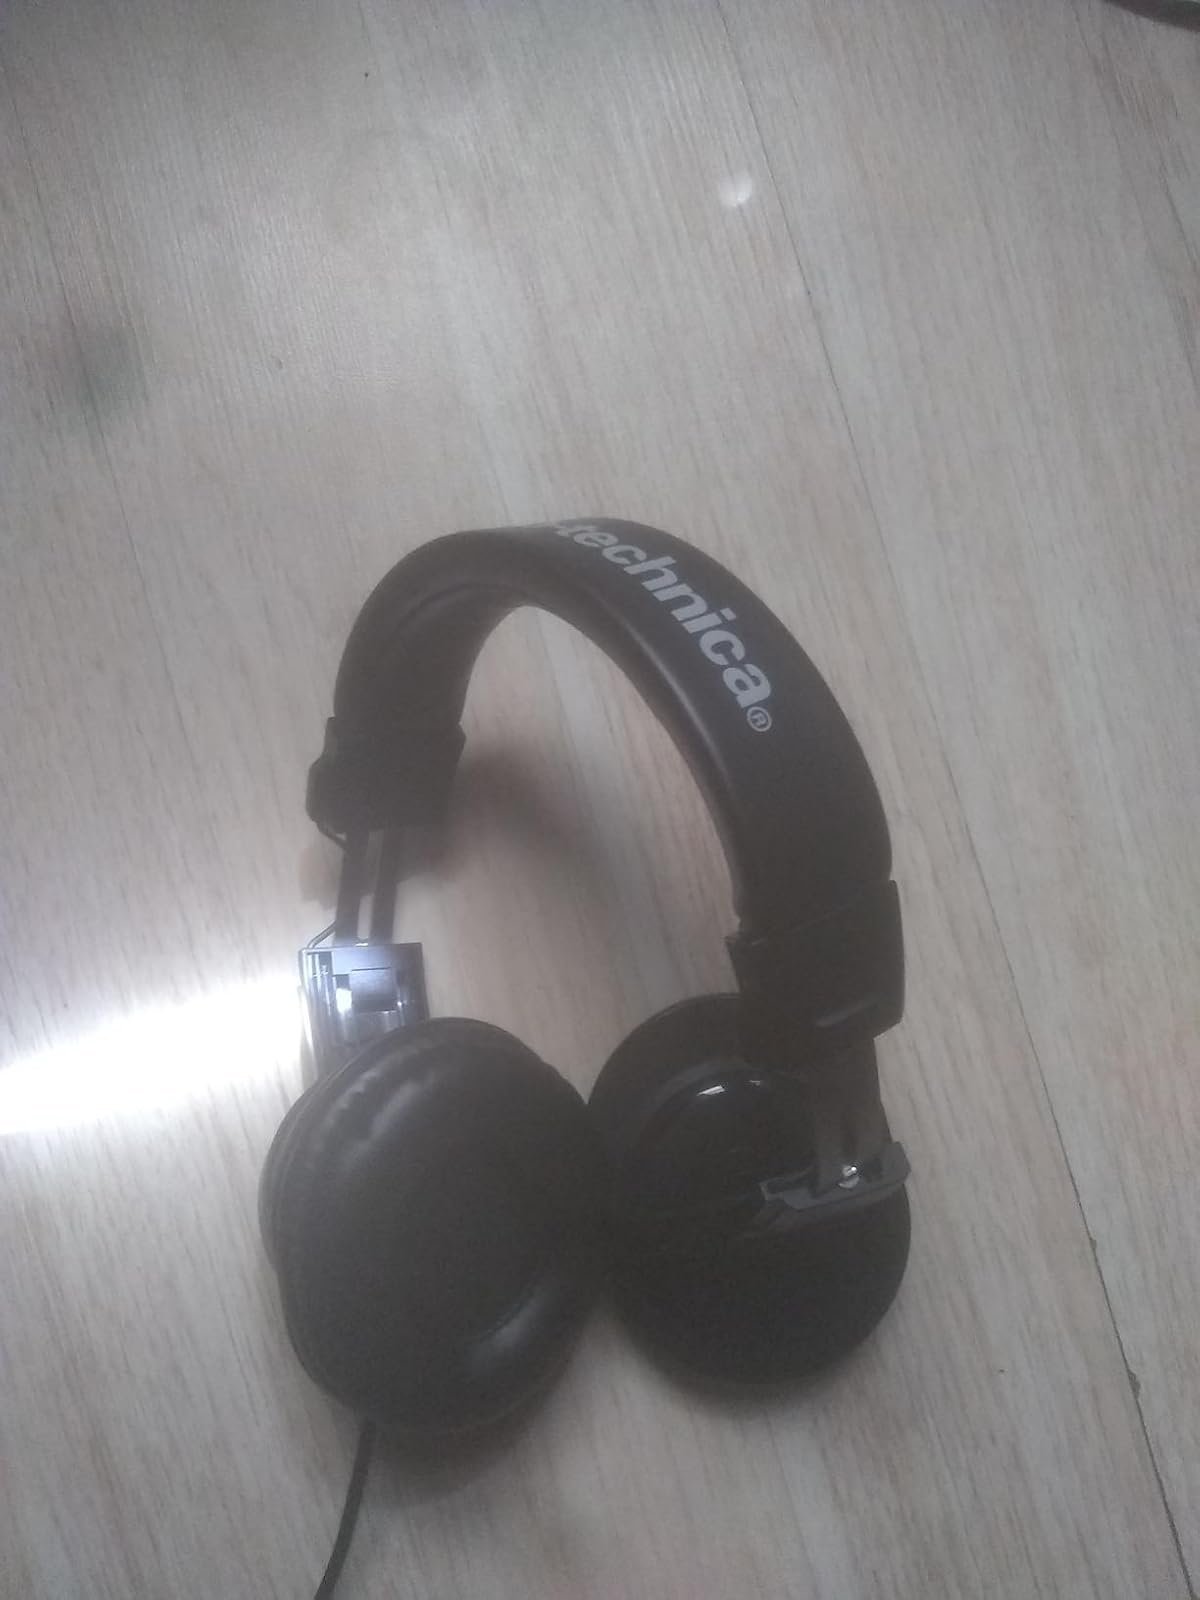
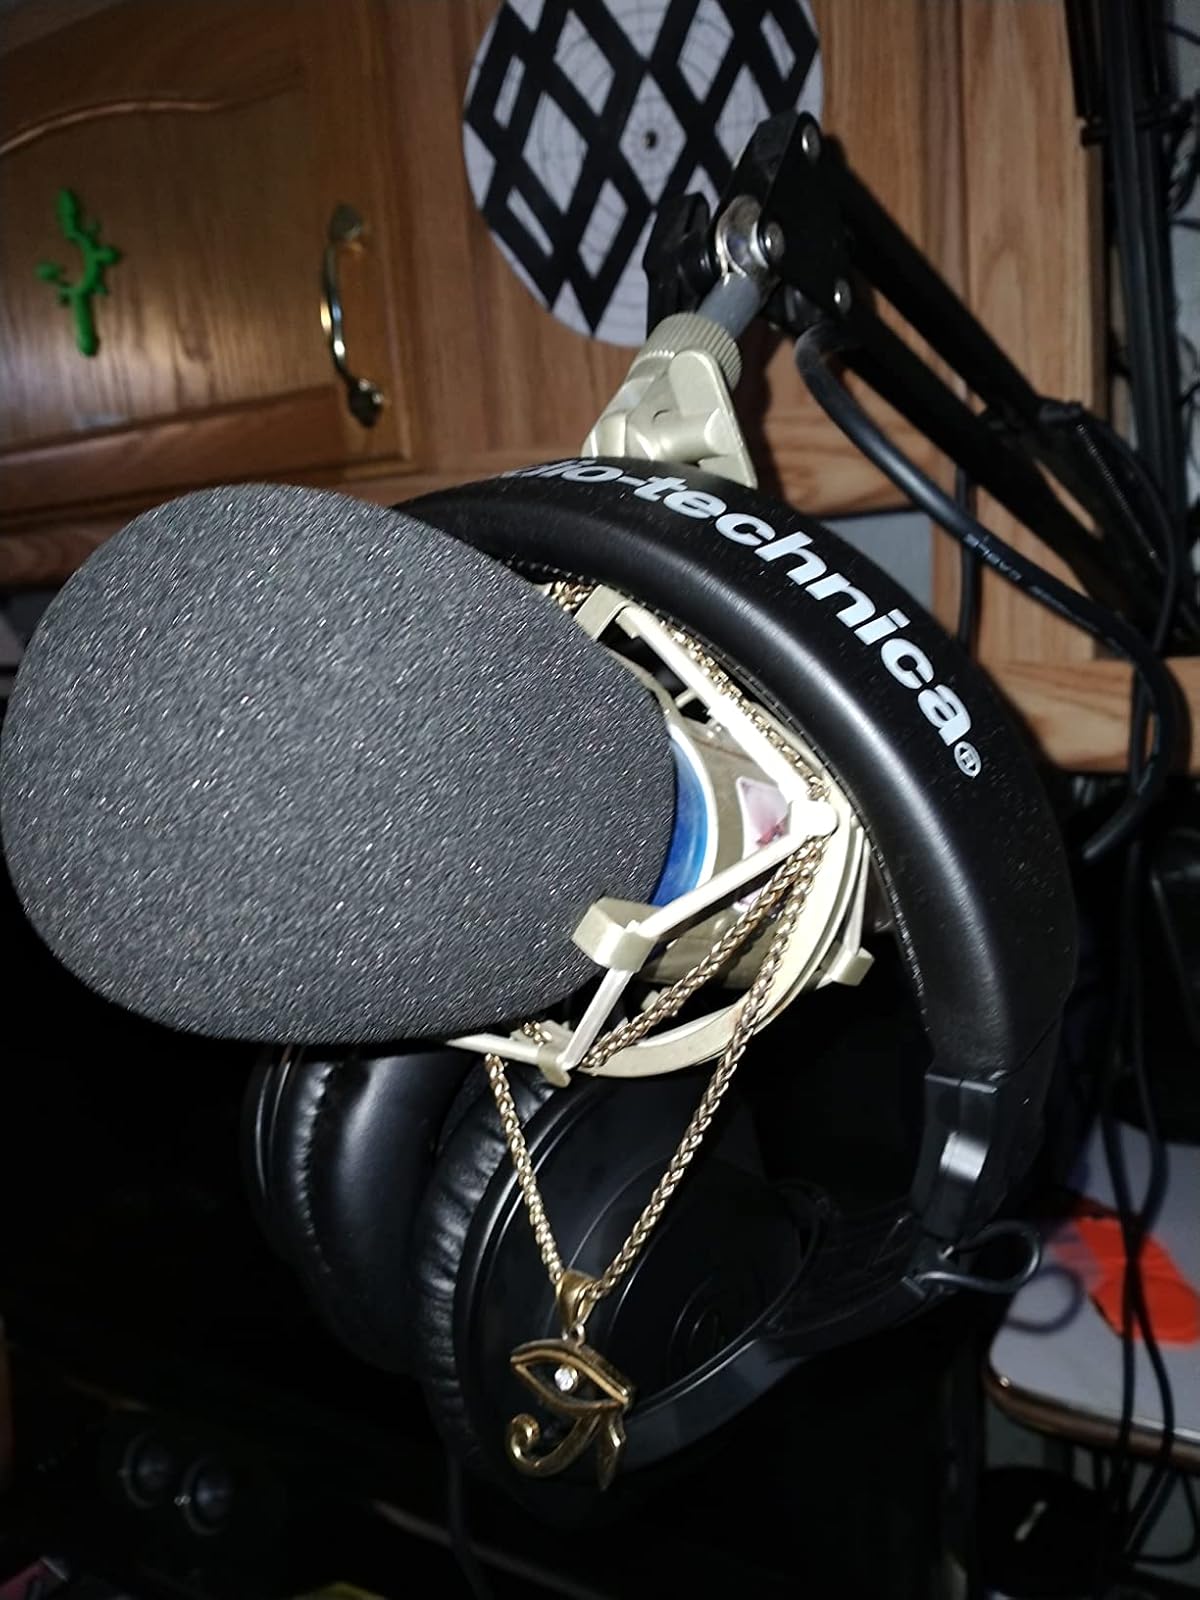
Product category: headphones
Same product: yes